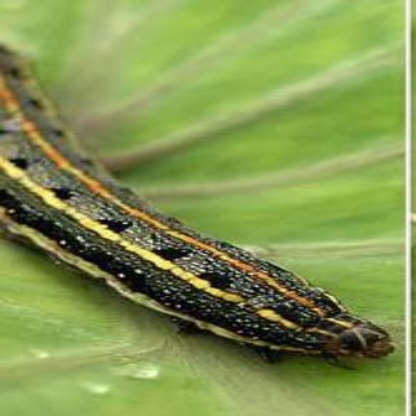
Nhãn: Sâu cuốn lá lớn ( Rice skipper)